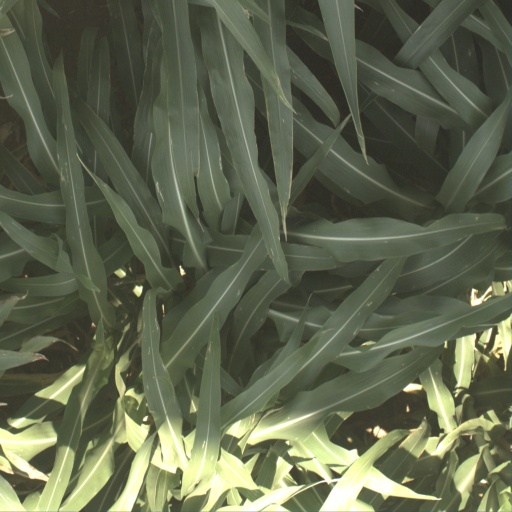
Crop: sorghum